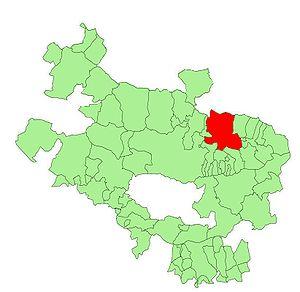
Barrundia est une commune d'Alava, dans la communauté autonome du Pays basque en Espagne.